Planet of the Apes

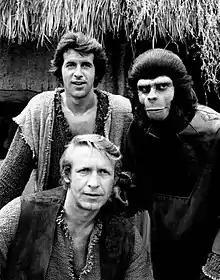
The cast of the "Planet of the Apes" television series: James Naughton, Ron Harper and Roddy McDowall

As well as their profitable returns at the box office, the films earned very high ratings on television after their theatrical runs. To capitalize on this success, Arthur P. Jacobs conceived of an hour-long live-action television series to follow the films. He first had the idea in 1971 during the production of "Conquest", which he then anticipated would be the final film, but he shelved the project once Fox ordered a fifth installment. Jacobs died on June 27, 1973, bringing an end to the APJAC Productions era of the "Planet of the Apes" franchise. Former Fox executive Stan Hough took over as producer for the television project, titled "Planet of the Apes". CBS picked up the series for its 1974 autumn lineup.